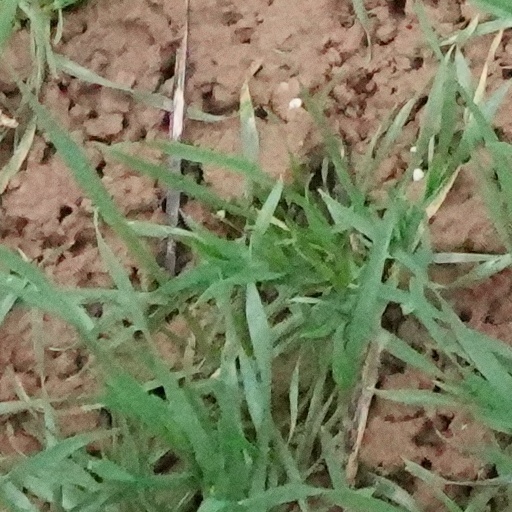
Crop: wheat